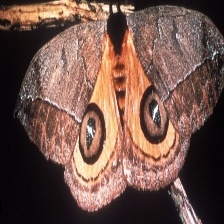
Species: IO MOTH